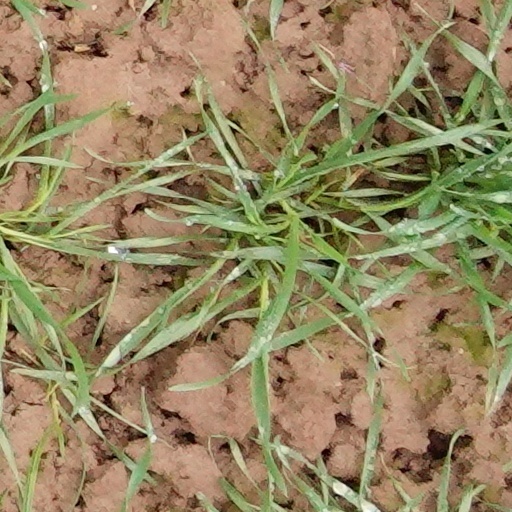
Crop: wheat